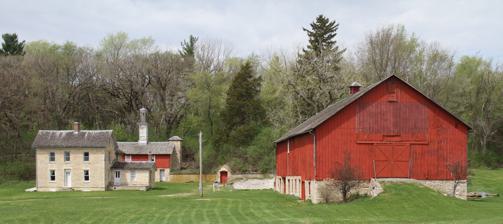
Building: George Stoppel Farmstead
Country: United States of America
Year built: 1861
United States historic place George Stoppel Farmstead U.S. National Register of Historic Places U.S. Historic district The farmstead buildings in 2021 Show map of Minnesota Show map of the United States Location Rochester Township , Olmsted County , at West Circle Drive, Rochester, Minnesota Coordinates 44°0′29″N 92°30′35″W / 44.00806°N 92.50972°W / 44.00806; -92.50972 Built 1861 NRHP reference No. 75001000 Added to NRHP May 12, 1975 The George Stoppel Farmstead is a pioneer farm located just outside the western city limits of Rochester, Minnesota , United States. The farmstead is owned and operated by the History Center of Olmsted County . It was listed on the National Register of Historic Places in 1975.  It was nominated for being one of the few surviving mid-19th-century farmsteads in the urbanizing Rochester in the Rochester metropolitan area , with an architecturally distinctive farmhouse and smokehouse. Smokehouse References